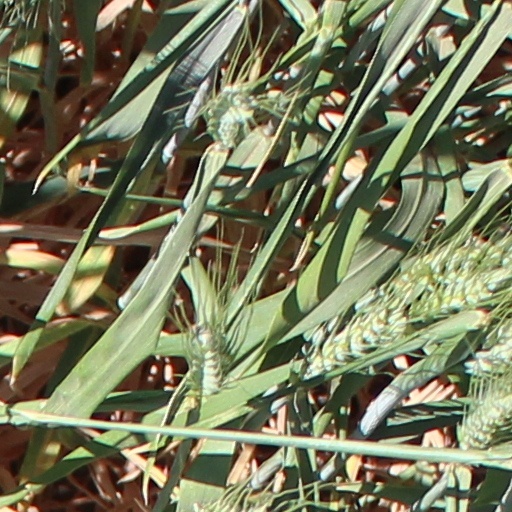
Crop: wheat